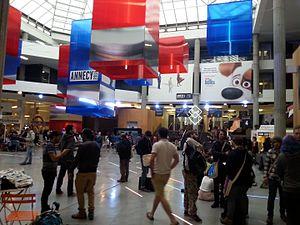
Le centre culturel de Bonlieu décoré à l'occasion du Festival international d'un film d'animation d'Annecy 2016
Le Festival international du film d'animation d'Annecy 2016, 40ᵉ édition du festival, s'est déroulé du 13 au 18 juin 2016. Le pays à l'honneur lors de cette édition est la France.